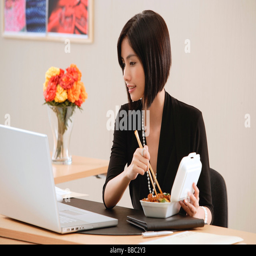
a woman eats lunch at her desk while she works